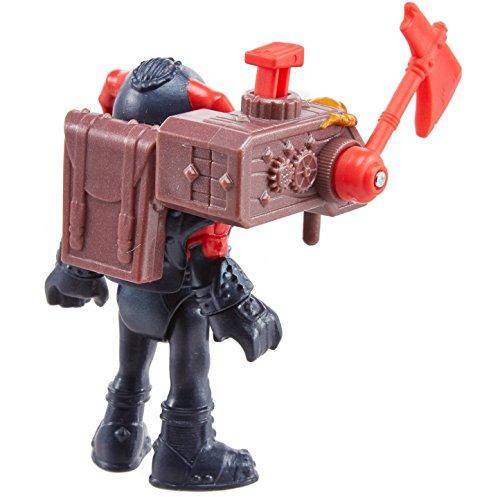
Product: Fisher-Price Imaginext DC Super Friends, Steppenwolf
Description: Collect additional Fisher-Price Imaginext DC Super Friends figures to bring the battle action to life Each sold separately and subject to availability.
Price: $6.99
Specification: ProductDimensions:13.8x51.2x47.2inches|ItemWeight:5ounces|ShippingWeight:5ounces(Viewshippingratesandpolicies)|ASIN:B079YVTMXG|Itemmodelnumber:FGV87|Manufacturerrecommendedage:36months-8years